Anthony Fantano

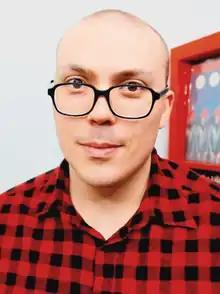
Fantano in 2016

Anthony Nicholas Fantano (born October 28, 1985) is an American music critic and internet personality who runs The Needle Drop, a YouTube channel with a tie-in website and Twitch streaming channel. Self-billed as "The Internet's Busiest Music Nerd", as a social media influencer Fantano discusses and reviews music from a variety of genres online. He also runs the channel Fantano where he talks about events in the music industry solo or with guests and conducts interviews.